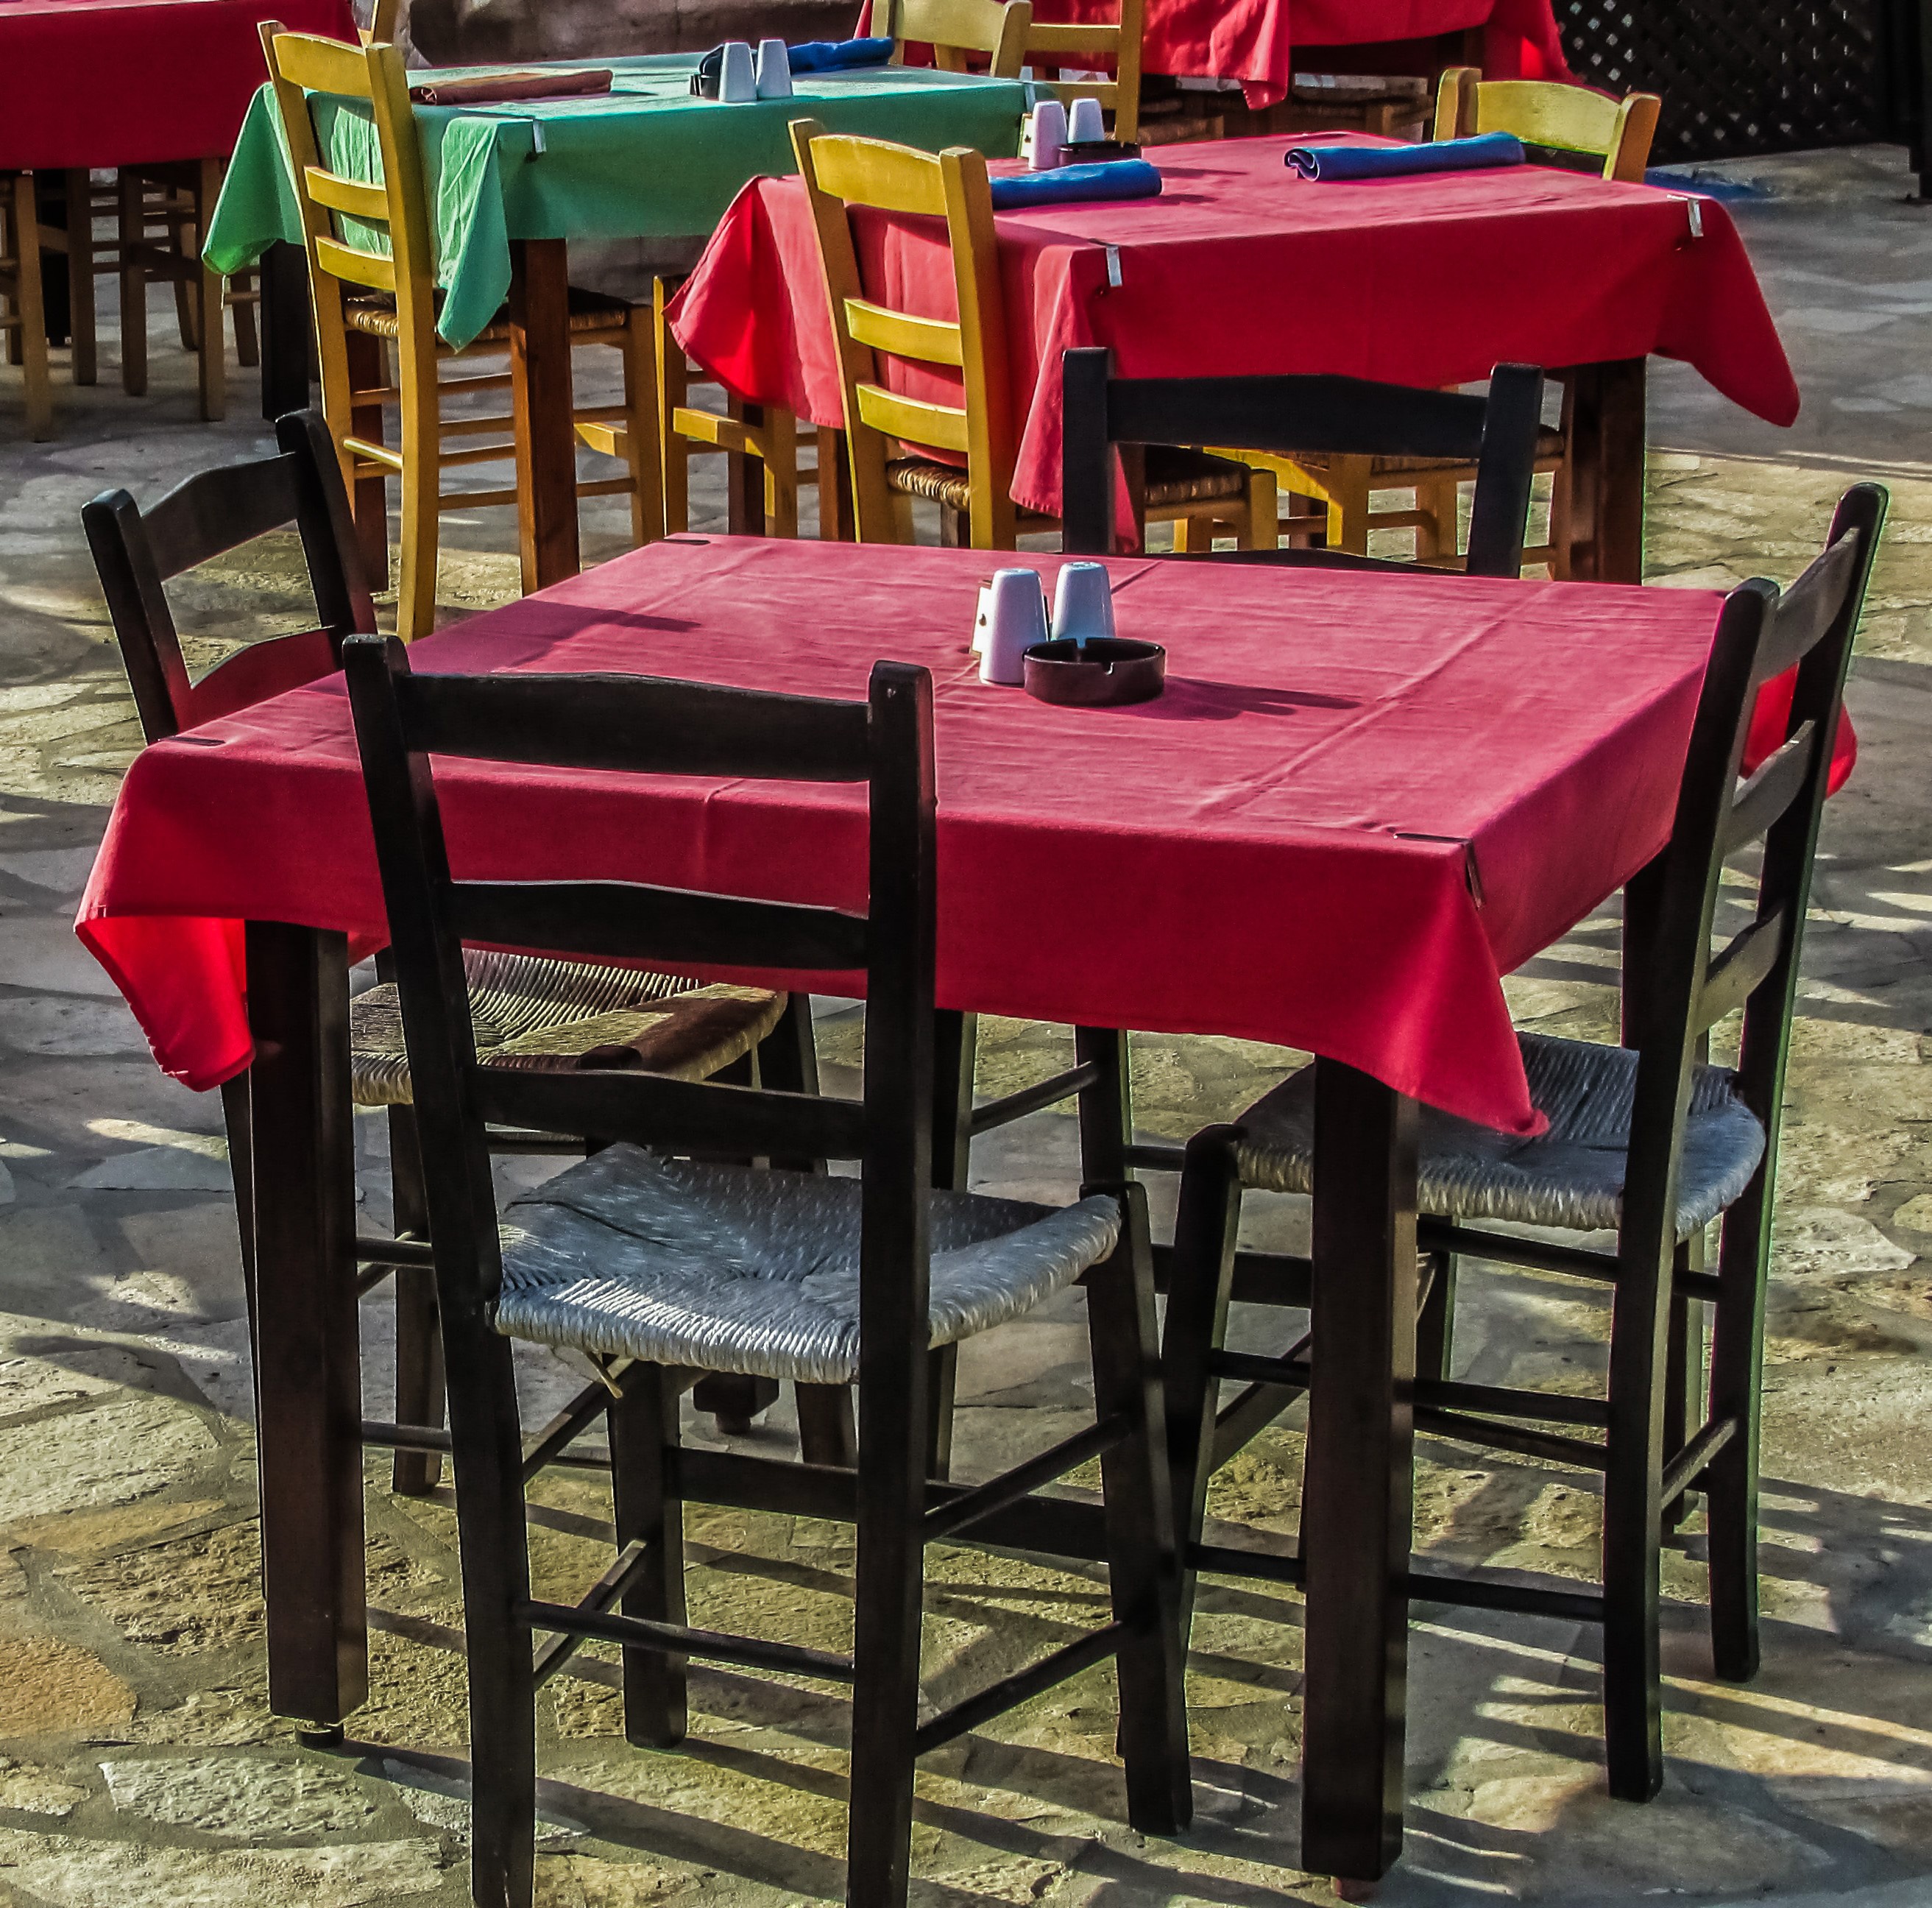
table, restaurant, furniture, room, tourism, colours, vacations, cyprus, protaras